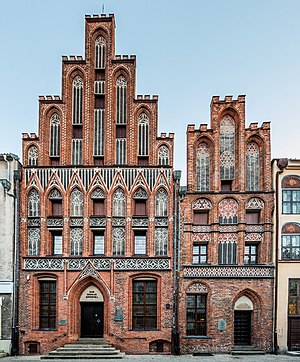
Toruń / Galleri
Toruń er en by i voivodskabet Kujavien-Pommern i Polen ved floden Wisła med 203.447 indbyggere. Byen er hovedstad i voivodskabet Kujavien-Pommern.